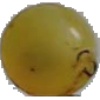
Label: Grape White 3